Samuel Kleinschmidt

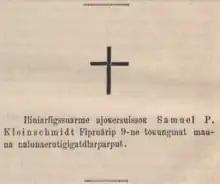
Death notice in "Atuagagdliutit"

He already finished his grammar of Greenlandic in 1845 and sent it to printing at the University of Berlin but it was not published until 1851. It was exceptional because it did not use the traditional scheme of the Latin grammar to describe its subject, but rather devised a new scheme more suited for the Greenlandic language. This grammar was also the first work to employ the orthography which became the standard in writing Greenlandic until the reform of 1973. In 1859 he left the Moravian church to join the Church of Denmark. For most of his time in Greenland, he served as a teacher rather than a priest. He also translated the better part of the Bible into Greenlandic. He died in 1886 at 72 years of age in Neu-Herrnhut (present-day Noorliit, a part of Nuuk), having spent 54 of them in Greenland.